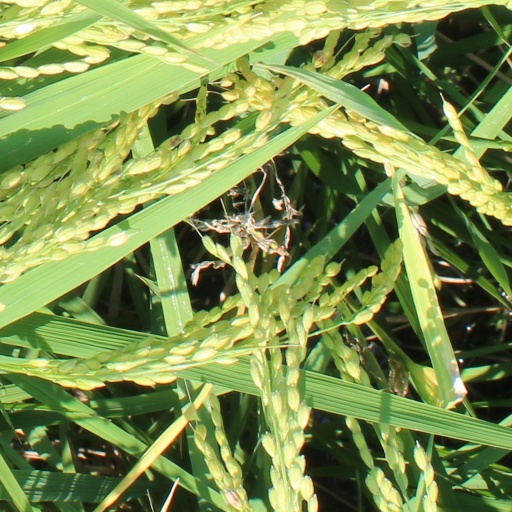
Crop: rice